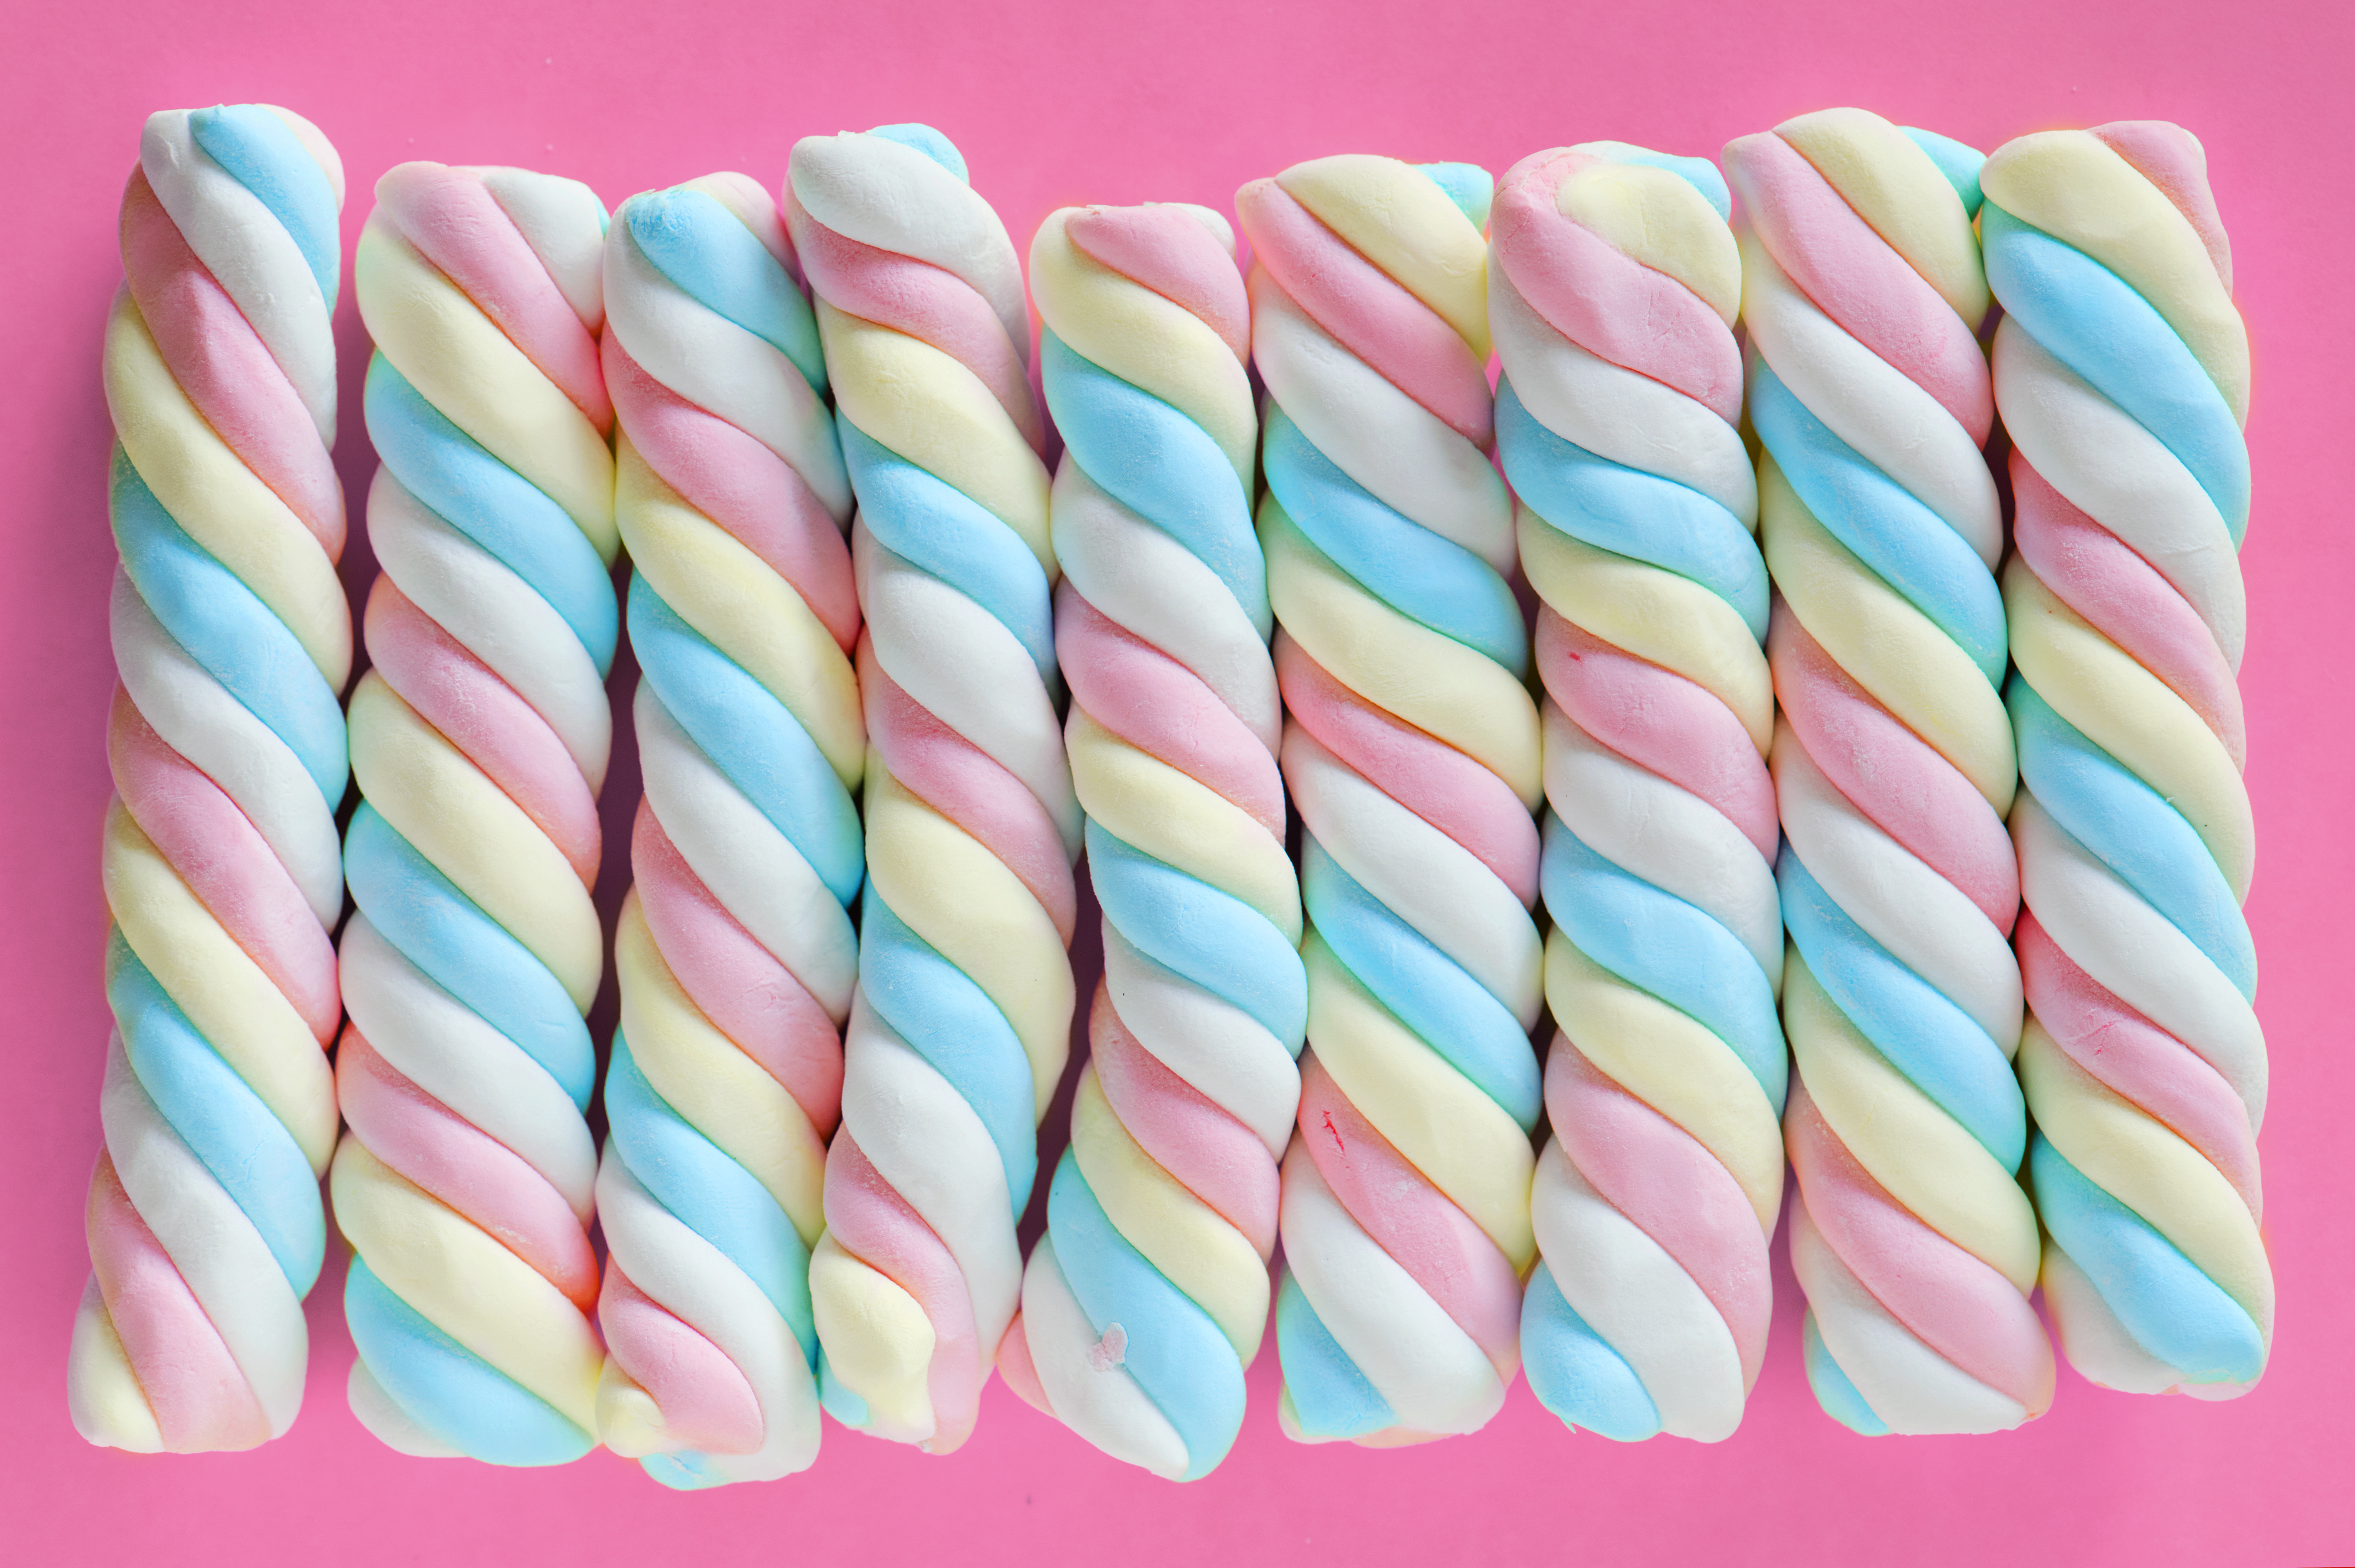
american, background, calories, candy, candyroll, chewy, closeup, colorful, confectionery, delicious, dessert, fat, flavor, fluffy, food, gelatin, marshmallow, marshmallow roll, pastel, pattern, pink, rolls, smores, snack, soft, sugar, sugary, sweet, sweets, texture, textured, treat, twist, wallpaper, white, yummy